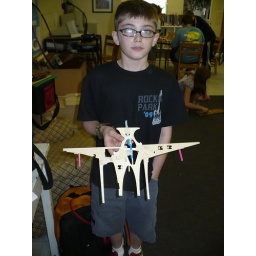
He made this cool plane out of the left over bits from a pirate ship kit.